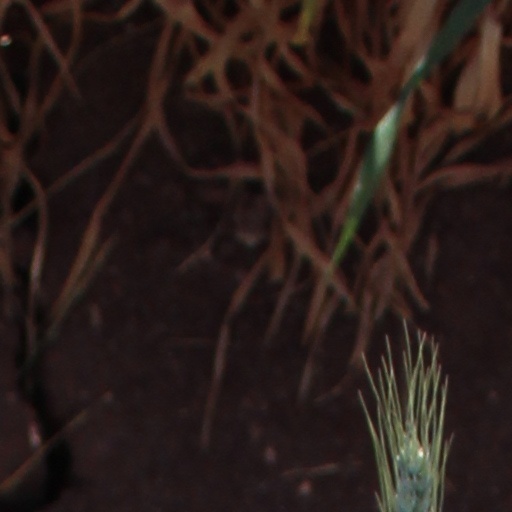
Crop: wheat